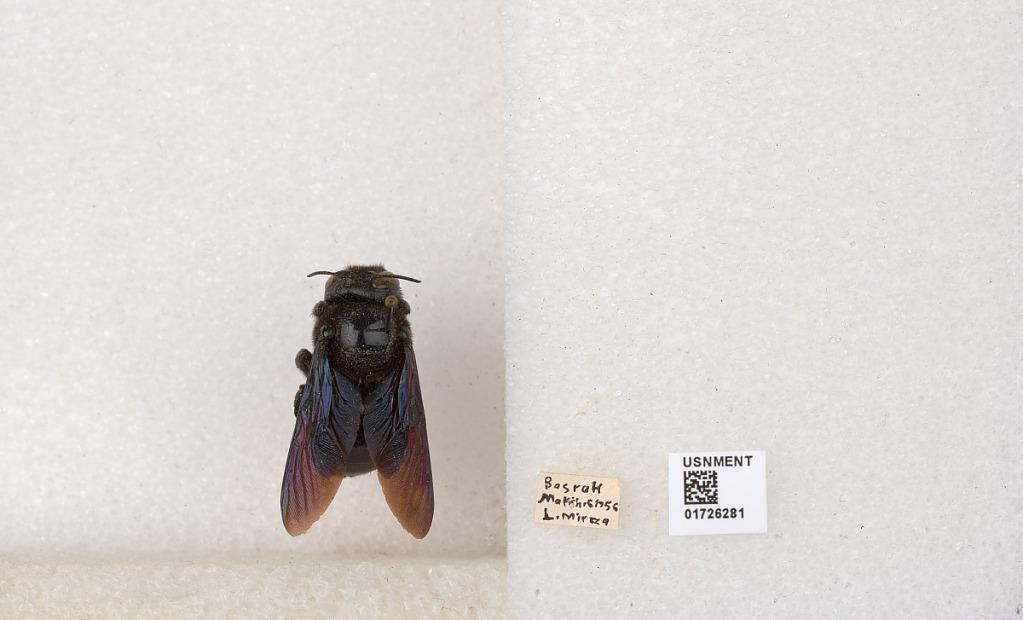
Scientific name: Xylocopa (Ctenoxylocopa) fenestrata (Fabricius)
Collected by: L. Miroza
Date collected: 1956-3-16
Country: Iraq
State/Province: Basra
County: Basrah District